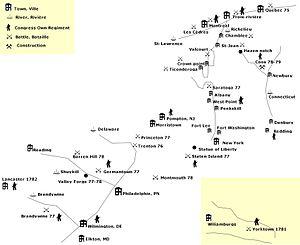
Clément Gosselin était un menuisier et un officier du régiment de Moses Hazen pendant la révolution américaine.
Moses Hazen était un Américain vivant au Québec qui s'est battu du côté des Américains pendant la Révolution américaine. Il a servi dans le 2ᵉ régiment canadien au sein de l'armée continentale américaine.
Philippe Liébert était un Québécois qui s'est battu du côté des Américains pendant la Révolution américaine. Il a servi dans le 2ᵉ régiment canadien de Moses Hazen dans l'armée continentale américaine.
Le colonel James Livingston était un Américain vivant au Québec qui participa à la Révolution américaine, en commandant le 1ᵉʳ Régiment canadien pour l'Armée continentale.